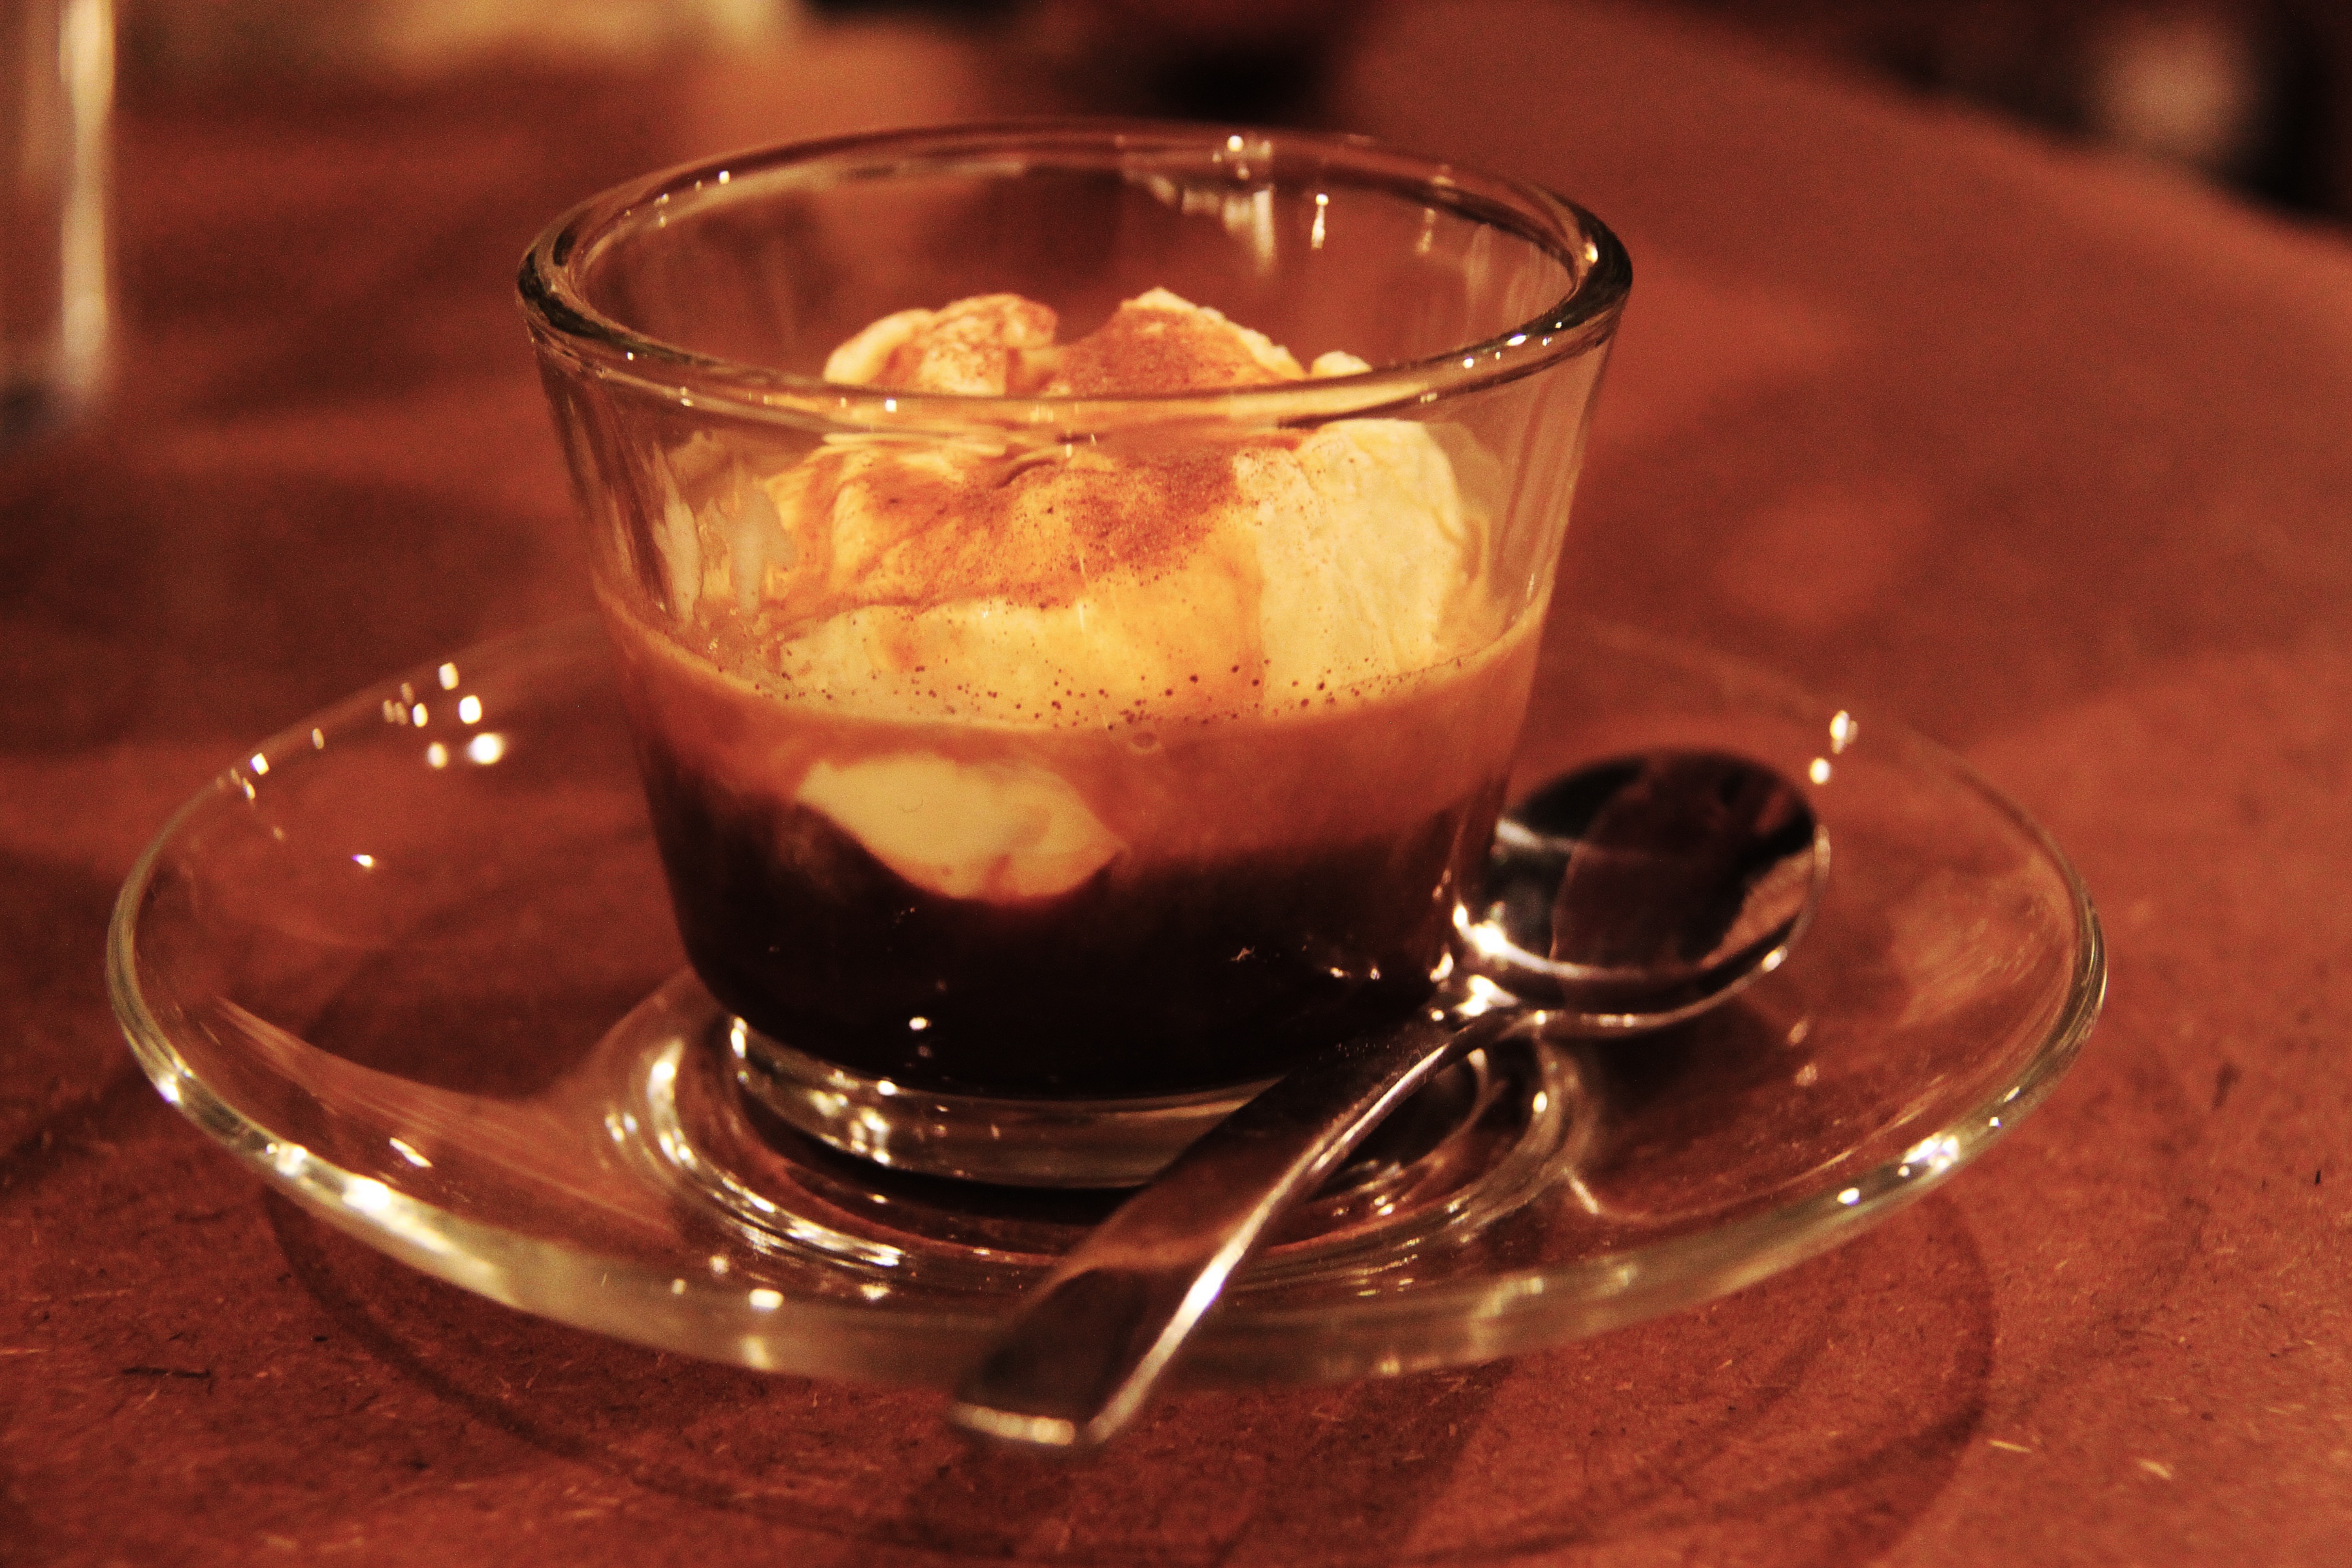
cafe, coffee, dish, food, beverage, drink, espresso, ice cream, dessert, cocktail, whisky, liqueur, singapore, vanilla, flavor, alcoholic beverage, caff macchiato, distilled beverage, affogato, peanuts yummy